Aircraft hijacking

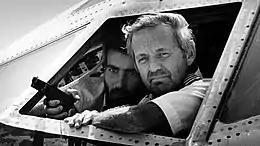
Captain John Testrake of TWA Flight 847 being held hostage by an armed hijacker in Beirut, Lebanon in 1985

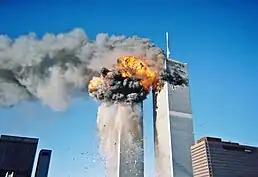
The South Tower (left) exploding after United Airlines Flight 175 crashed into it during the September 11 attacks—one of the most infamous aircraft hijackings.

Aircraft hijacking (also known as airplane hijacking, skyjacking, plane hijacking, plane jacking, air robbery, air piracy, or aircraft piracy, with the last term used within the special aircraft jurisdiction of the United States) is the unlawful seizure of an aircraft by an individual or a group. Dating from the earliest of hijackings, most cases involve the pilot being forced to fly according to the hijacker's demands. There have also been incidents where the hijackers have overpowered the flight crew, made unauthorized entry into the cockpit and flown them into buildings—most notably in the September 11 attacks—and in some cases, planes have been hijacked by the official pilot or co-pilot, such as with Ethiopian Airlines Flight 702.